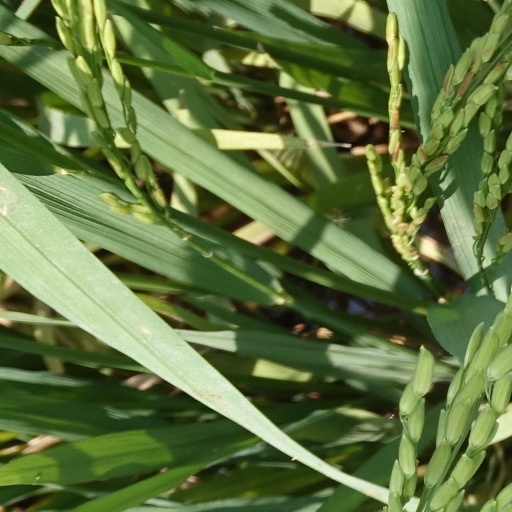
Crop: rice